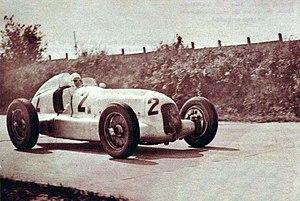
Rudolf Carraciola au Grand Prix de l'ACF 1935.